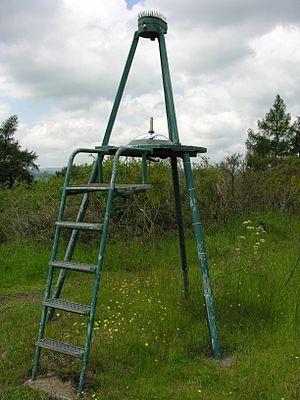
Caméra d'observation des météores.